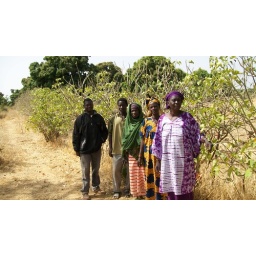
TREES local coordinator Mohamed Traore and the women's group standing along a live fence that was planted in 2007